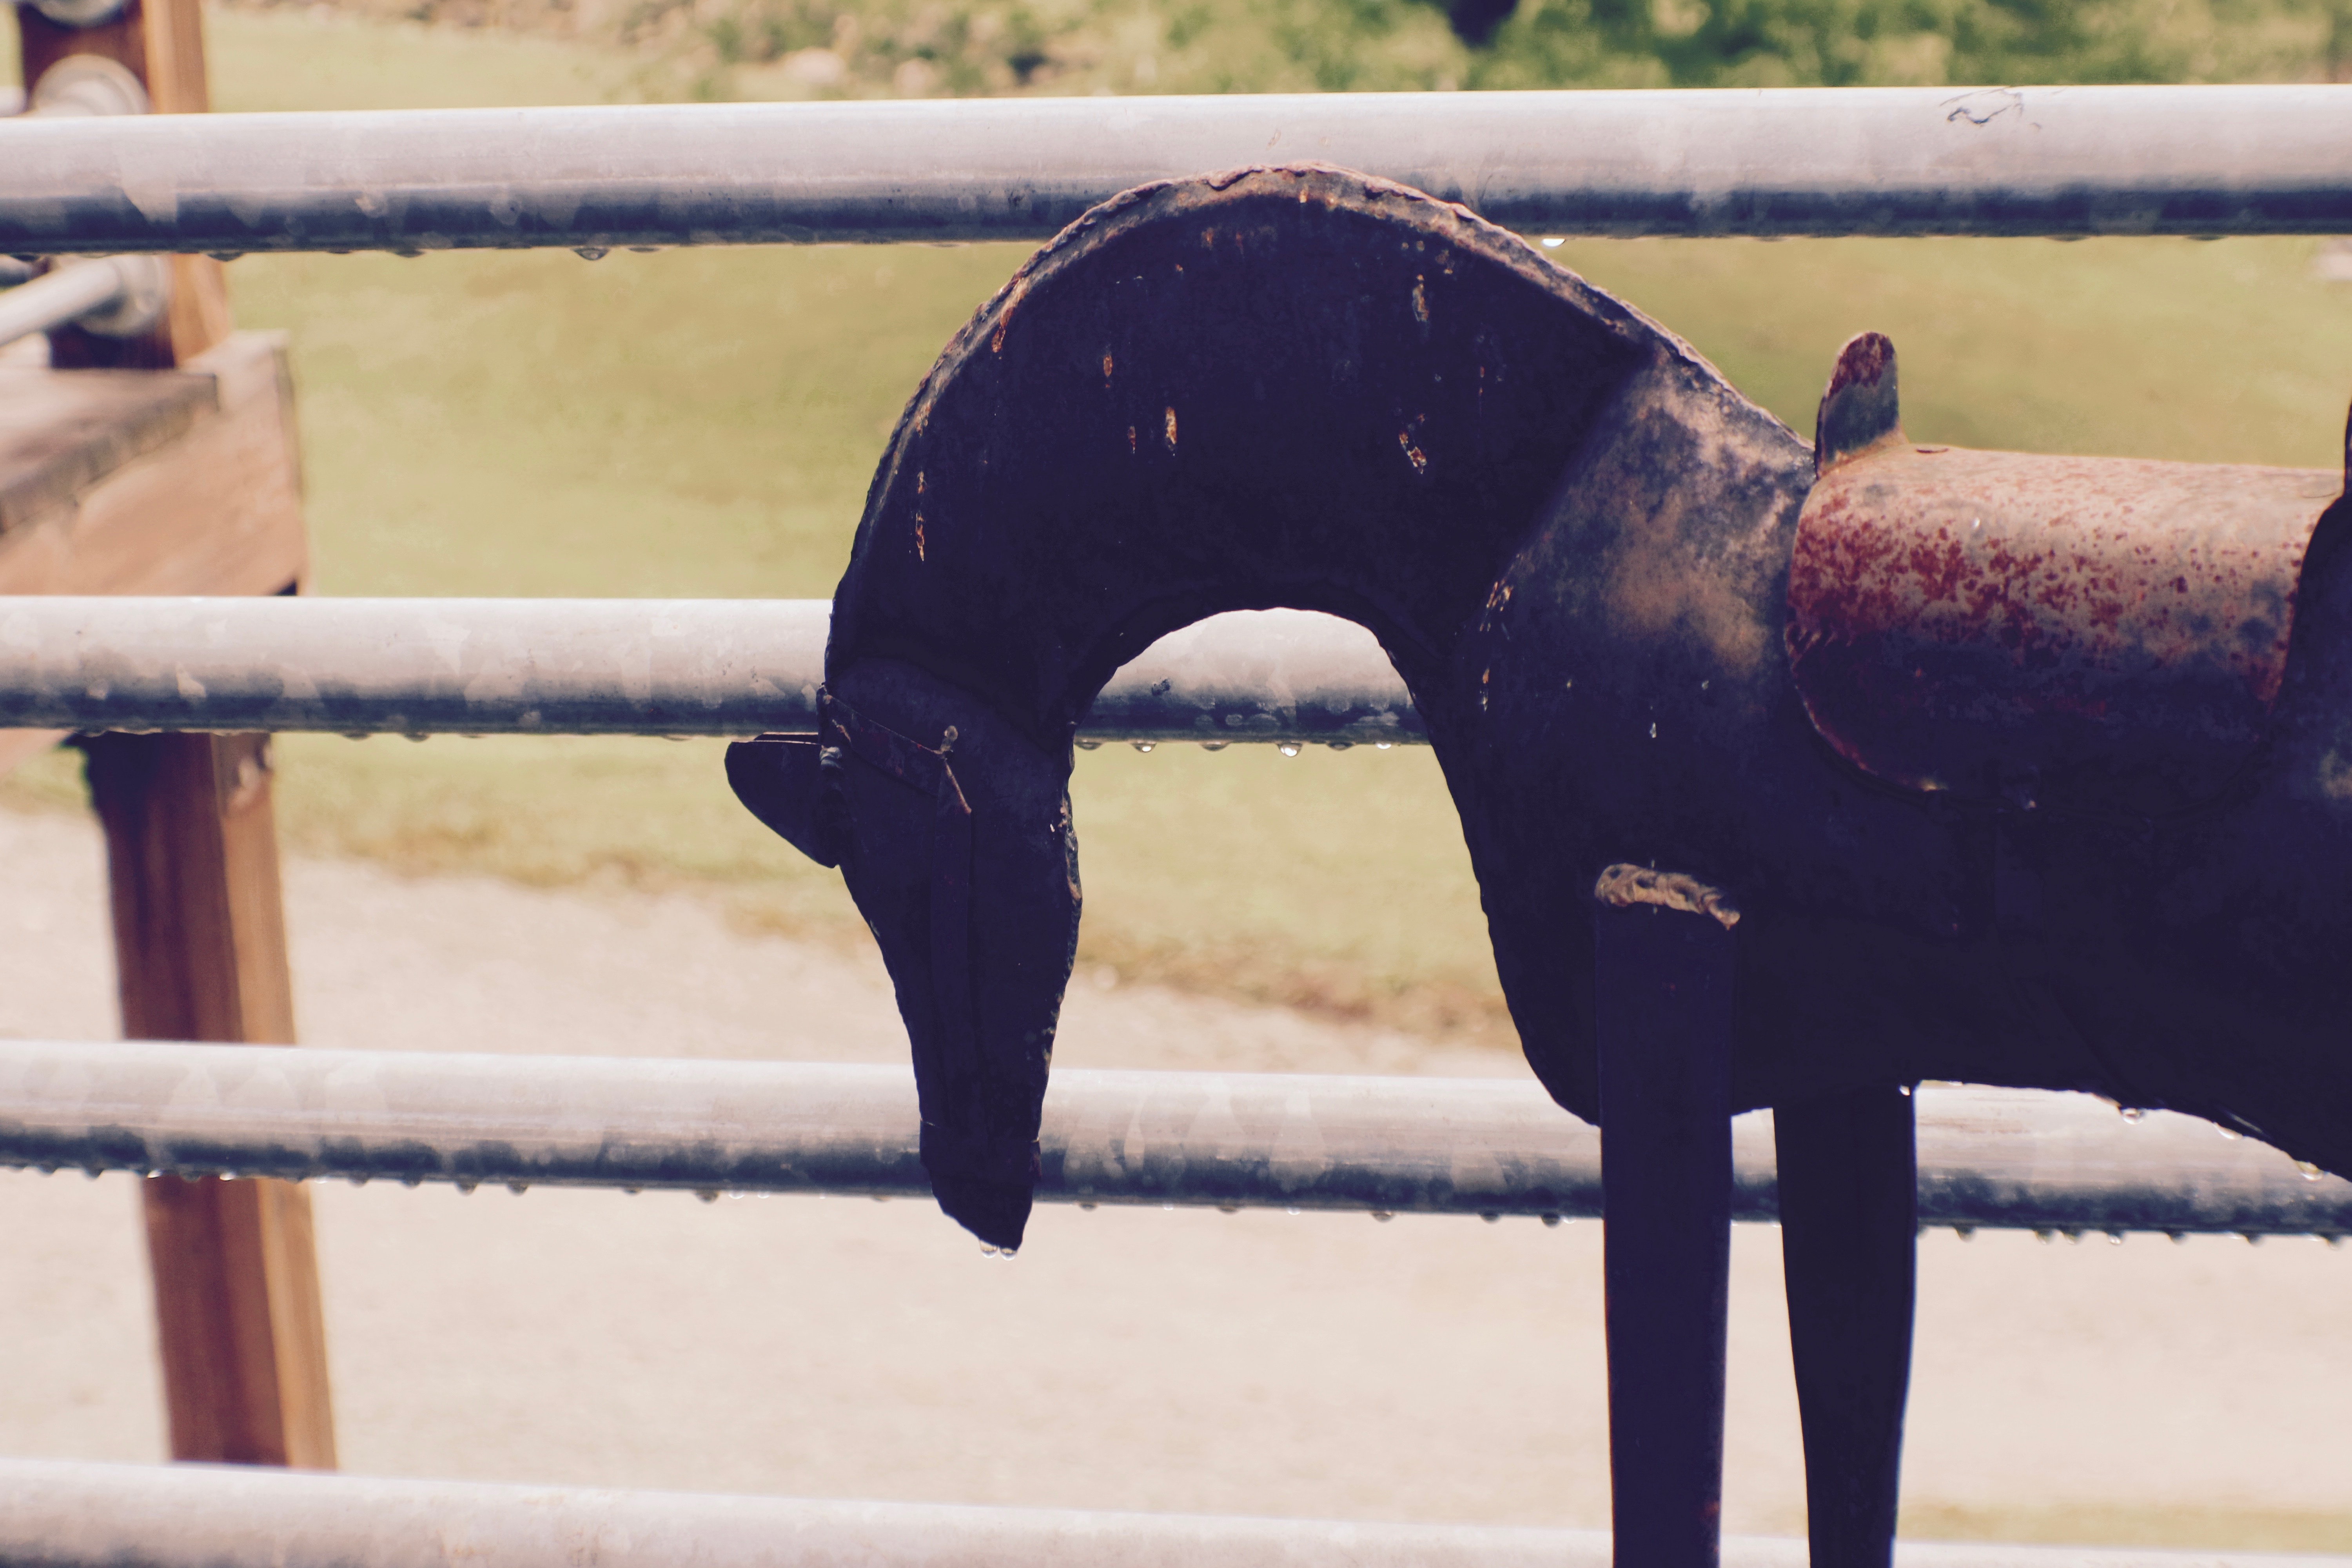
outdoor, snow, winter, dog, rustic, decoration, horse, small, metal, mammal, stallion, blue, black, decor, dog like mammal, horse like mammal, animal sports